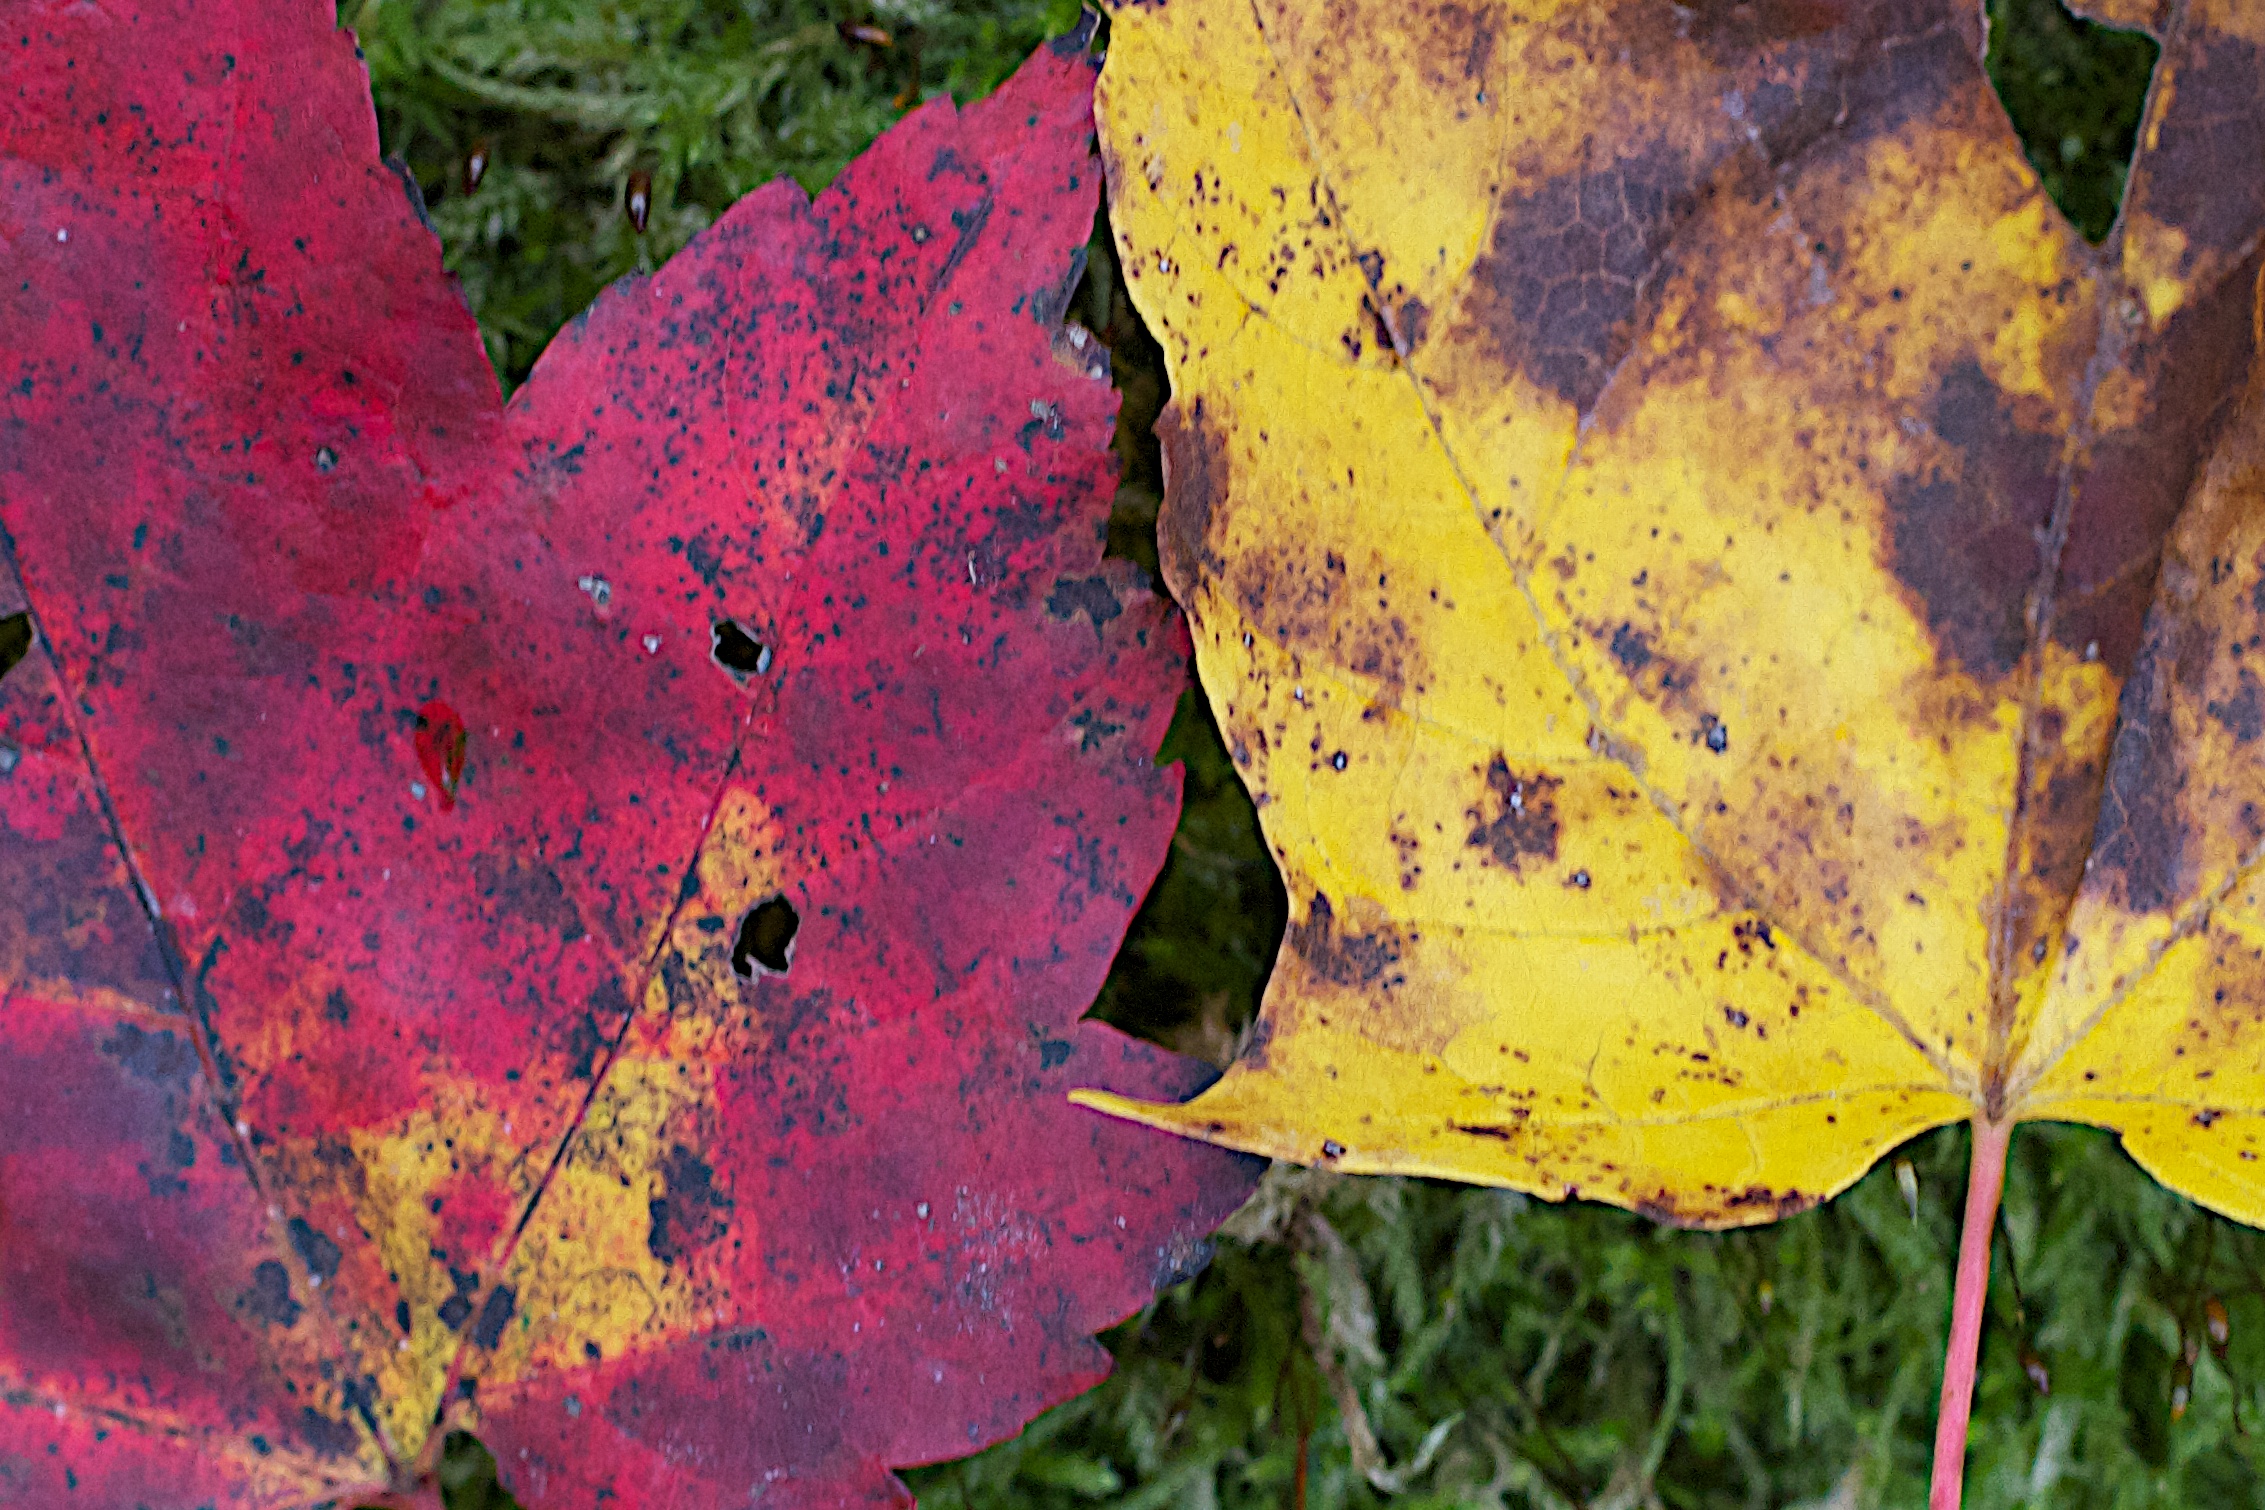
tree, nature, plant, leaf, flower, autumn, soil, yellow, flora, season, maple tree, maple leaf, macro photography, flowering plant, woody plant, land plant